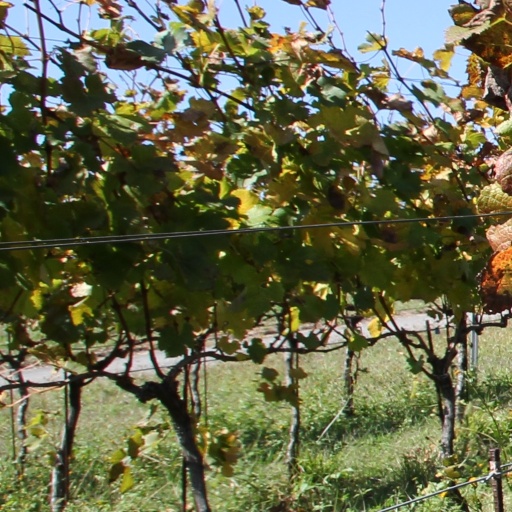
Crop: grape